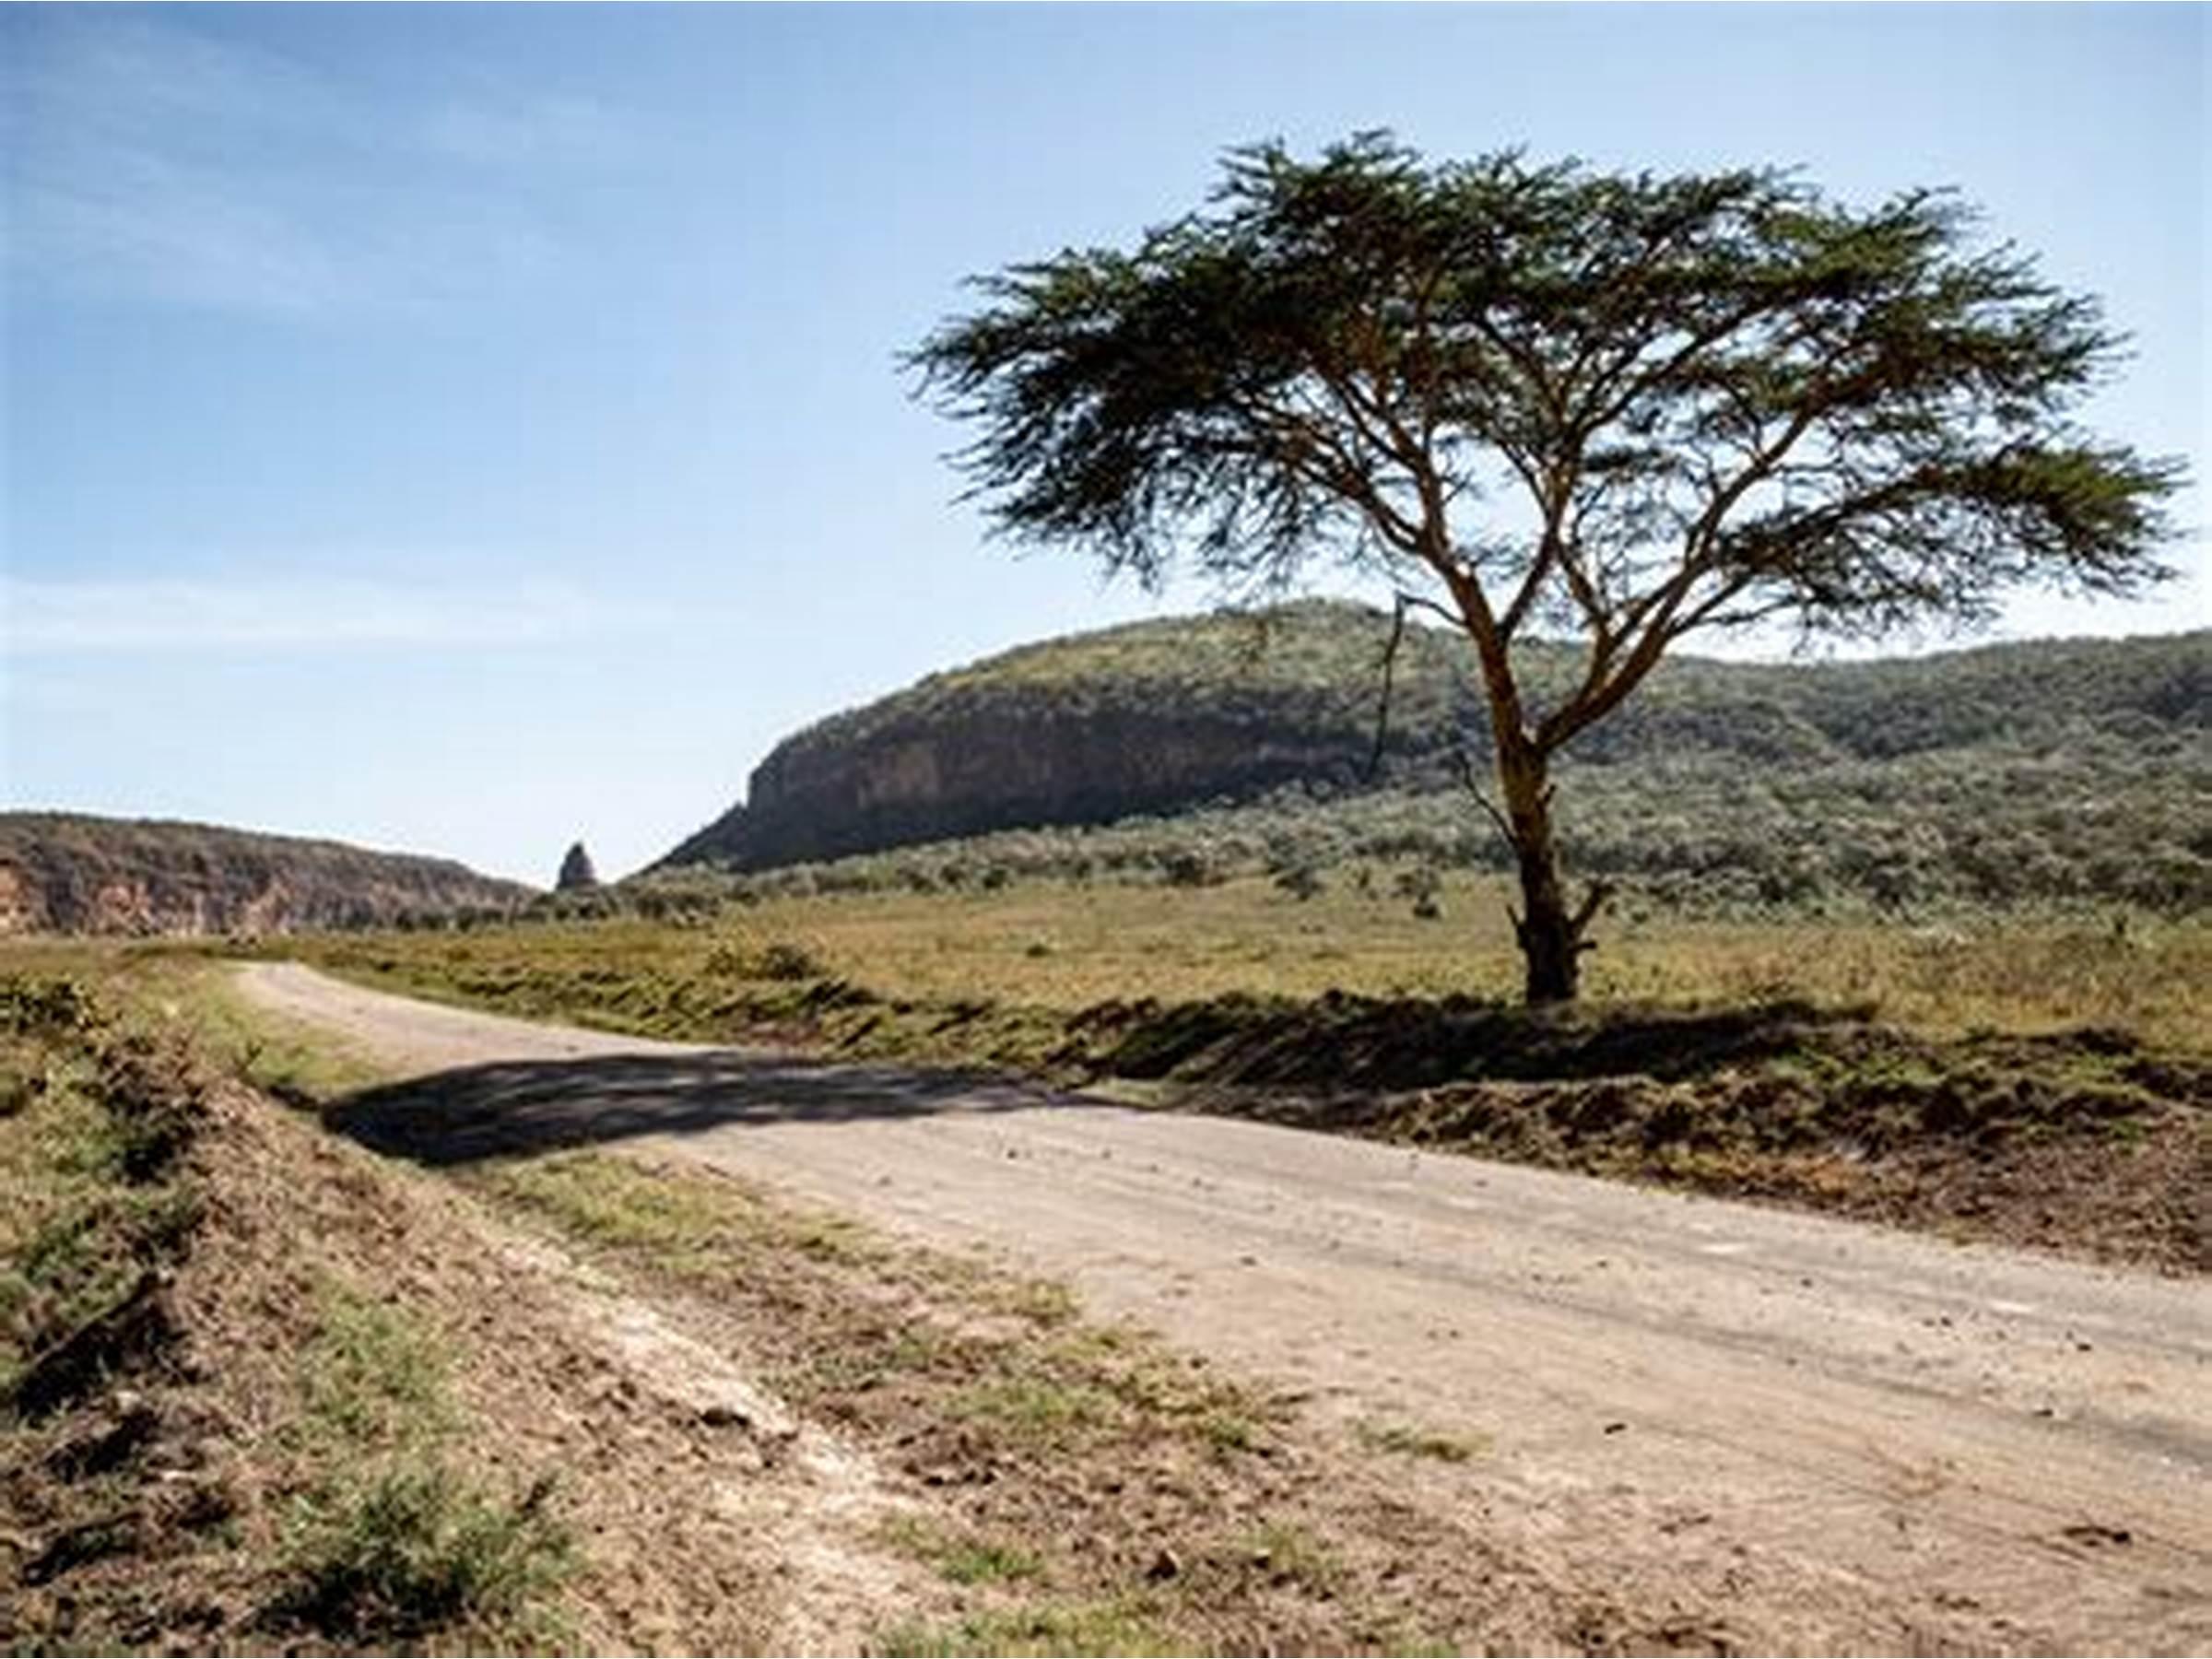
Kifuko kidogo cha mbegu za kilimo kilicho na rangi nyeupe na fito za kijani, kikiwa na maandishi meusi na huku mbele ya kifuko hicho kukiwa na picha ya mmea wa mbegu zilizomo, ndani huku kukiwa na maandishi mengine meupe.